Nekresi Monastery

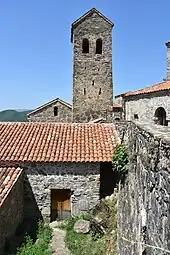
Defensive tower of Nekresi, 16th century.

Although much of Nekresi's medieval history is undocumented by records and written evidence, archaeology and architectural analysis testify to an extensive building activity at the monastery complex in the 9th century even as the town of Nekresi was in an irreversible decline. The monastery, further, functioned as the seat of a Georgian bishop, entitled as Nekreseli. St. Abibos is traditionally regarded as the first bishop of Nekresi; no other local bishop is known by name until . The establishment saw its defensive structures fortified during the relatively stable reigns of successive kings of Kakheti, Leon (r. 1518–1574) and Alexander II (r. 1574–1605).